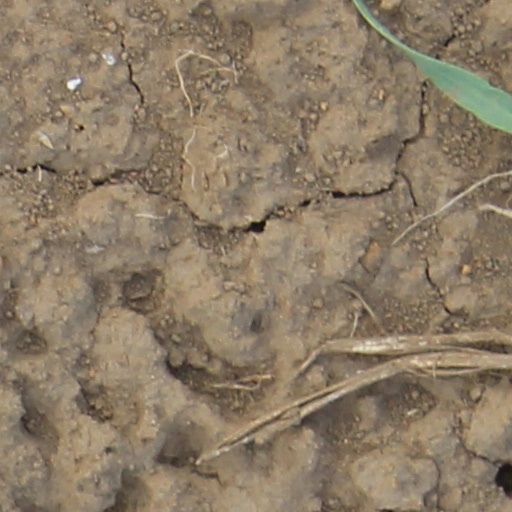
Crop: wheat